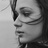
Emotion: sad